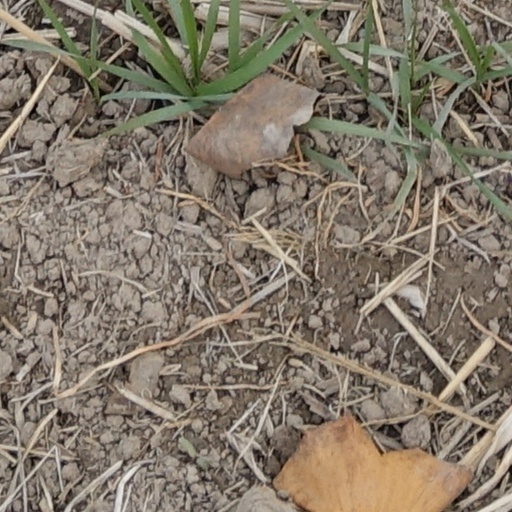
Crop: wheat